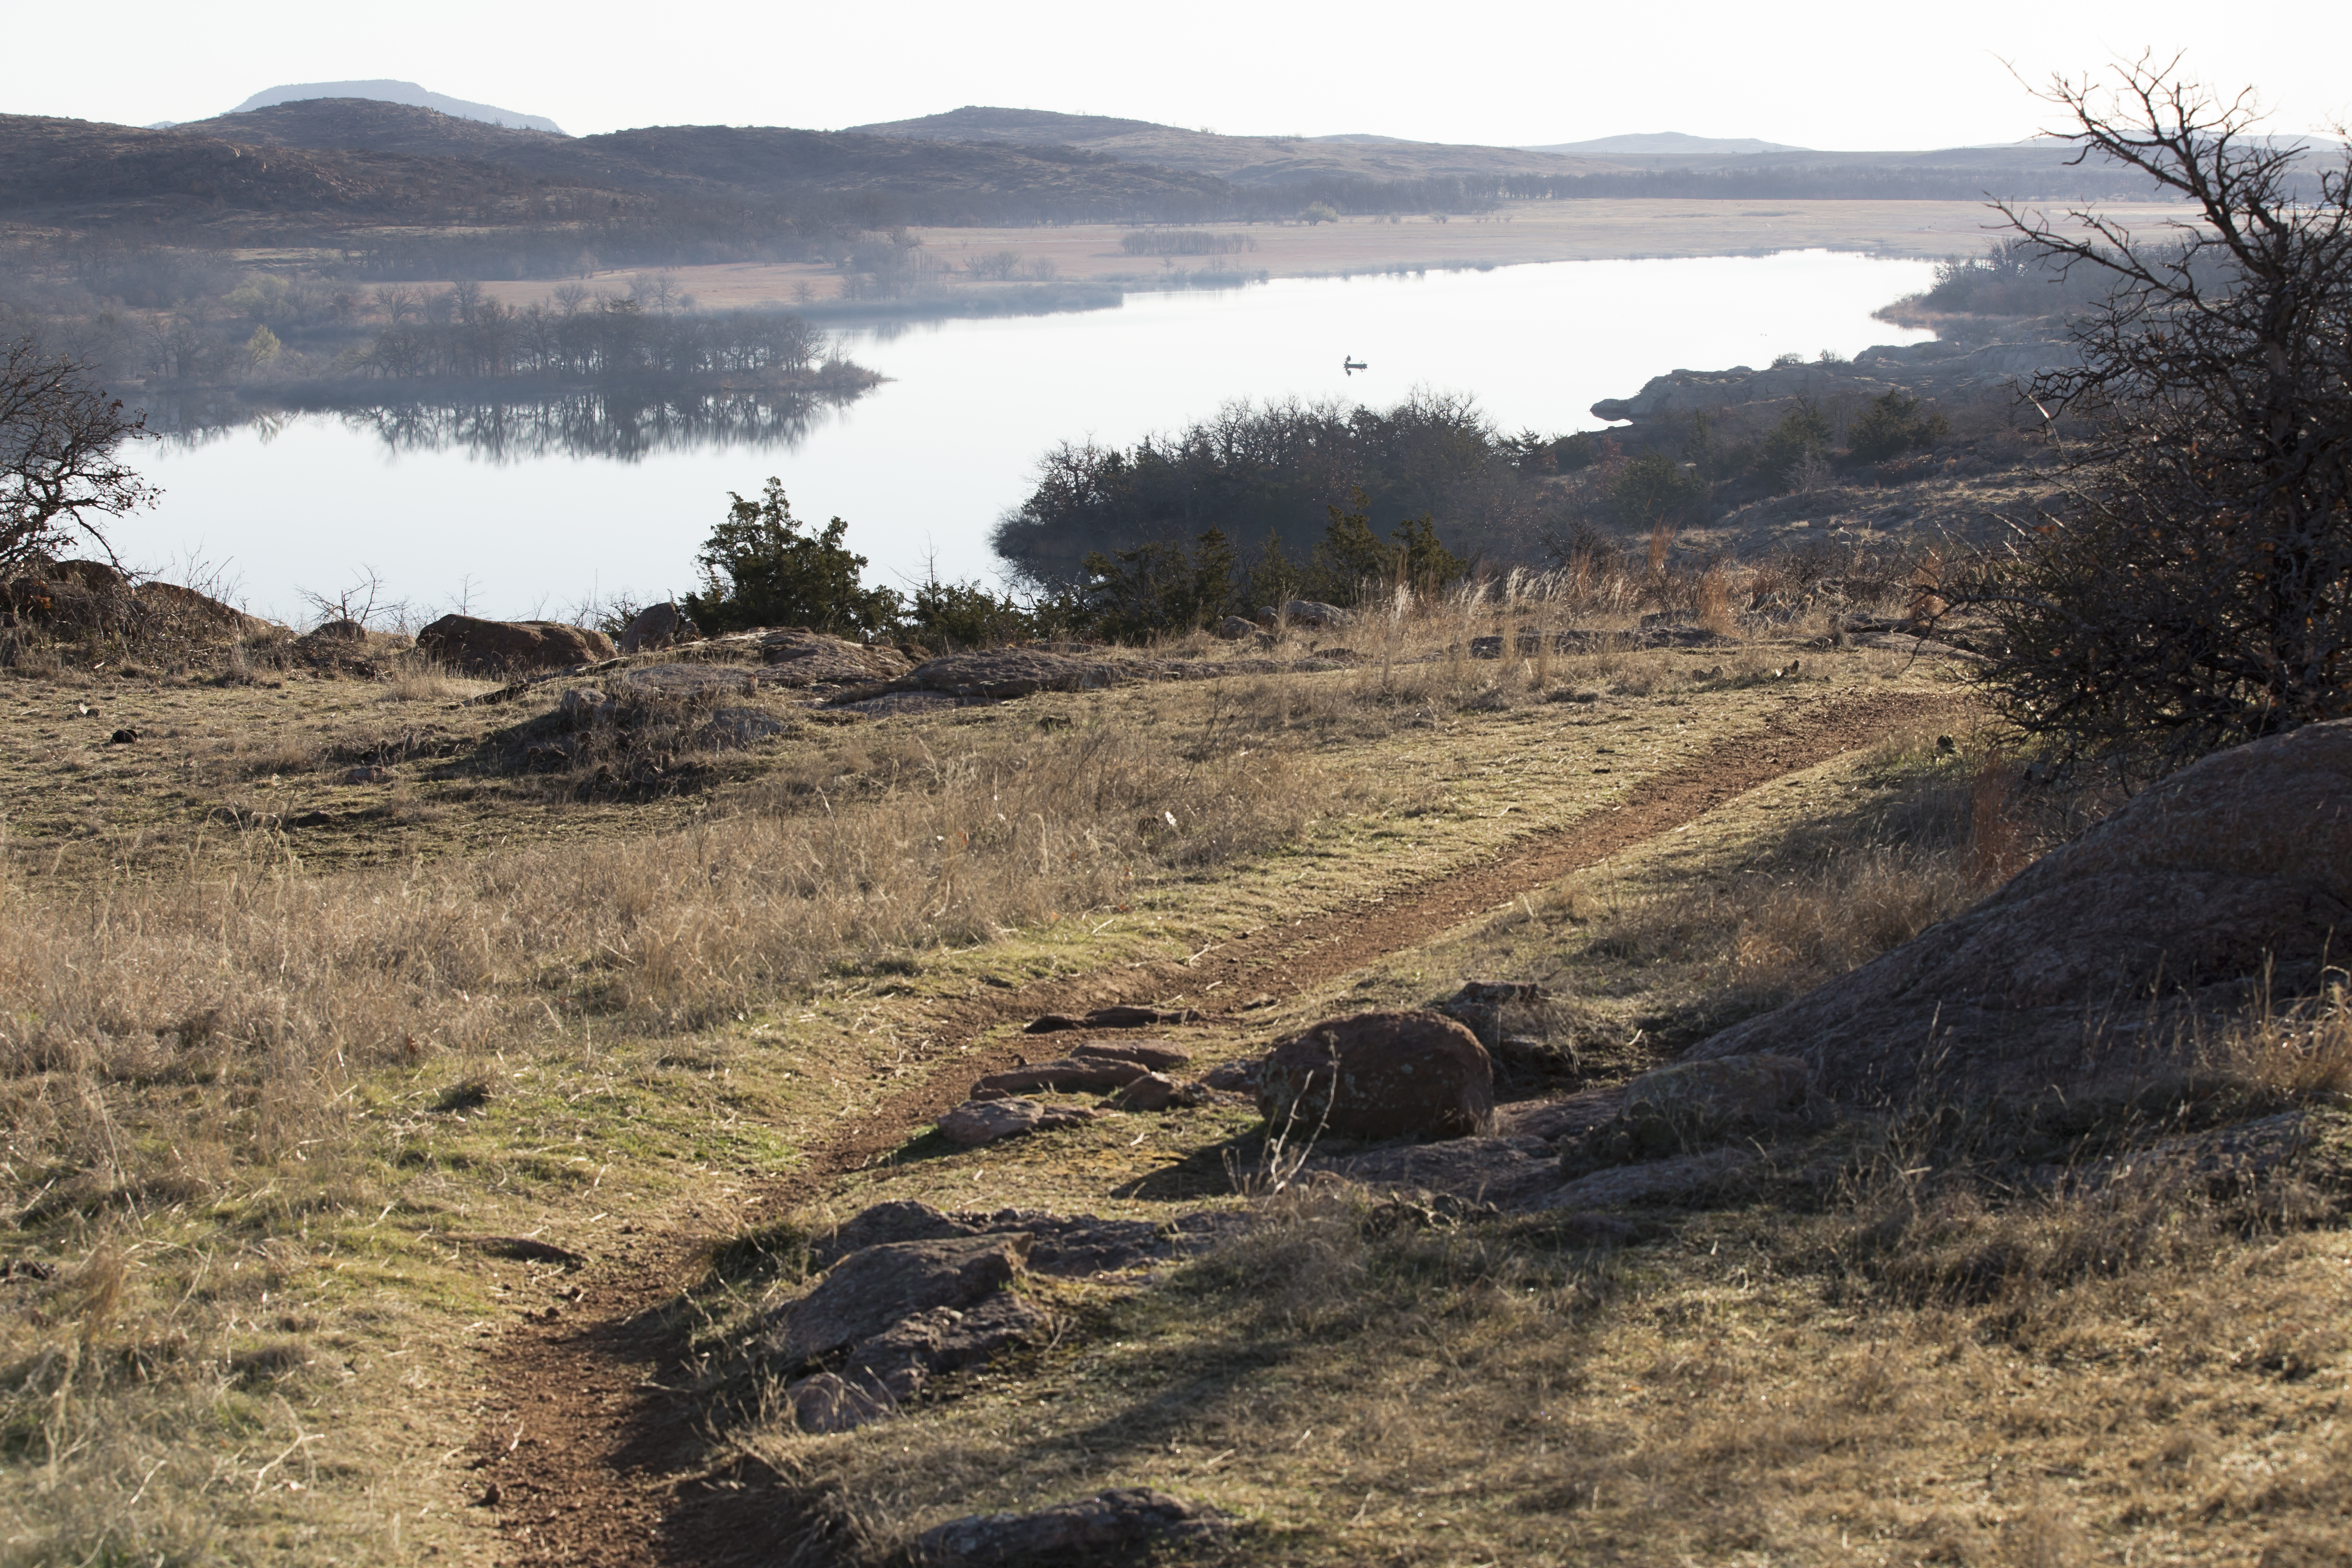
landscape, wilderness, mountain, hiking, trail, prairie, hill, lake, adventure, soil, ridge, geology, plateau, fell, habitat, loch, alongthetrail, steppe, rural area, natural environment, geological phenomenon